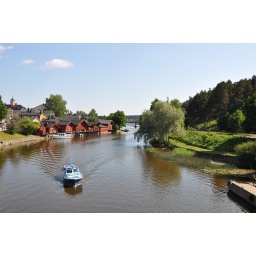
A very old town established in the 13th century, with many of the original wooden buildings still standing today.